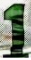
Number: 1